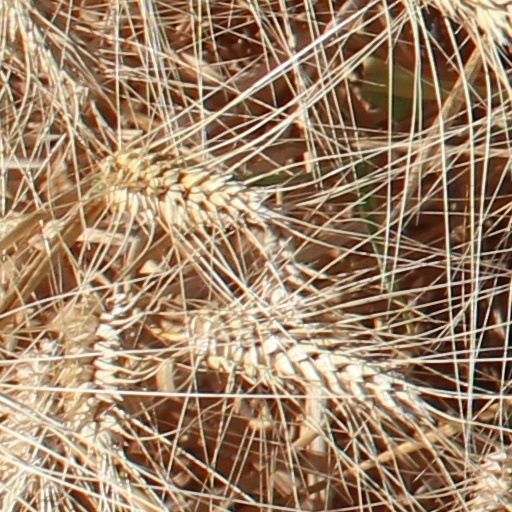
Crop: wheat